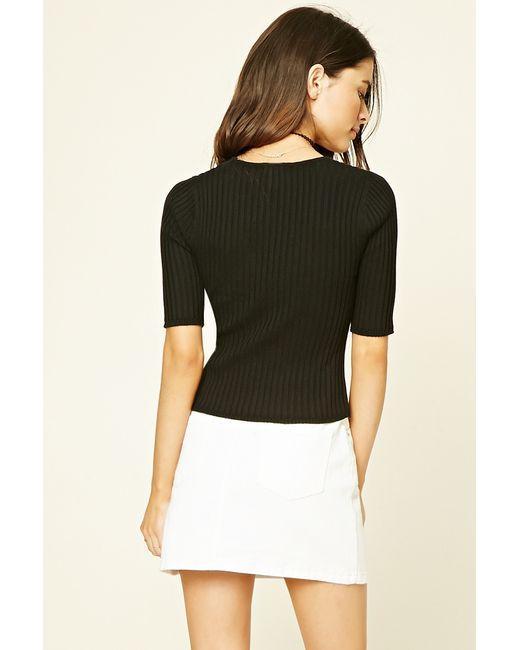
schlichter weißer kurzer Rock für Frauen